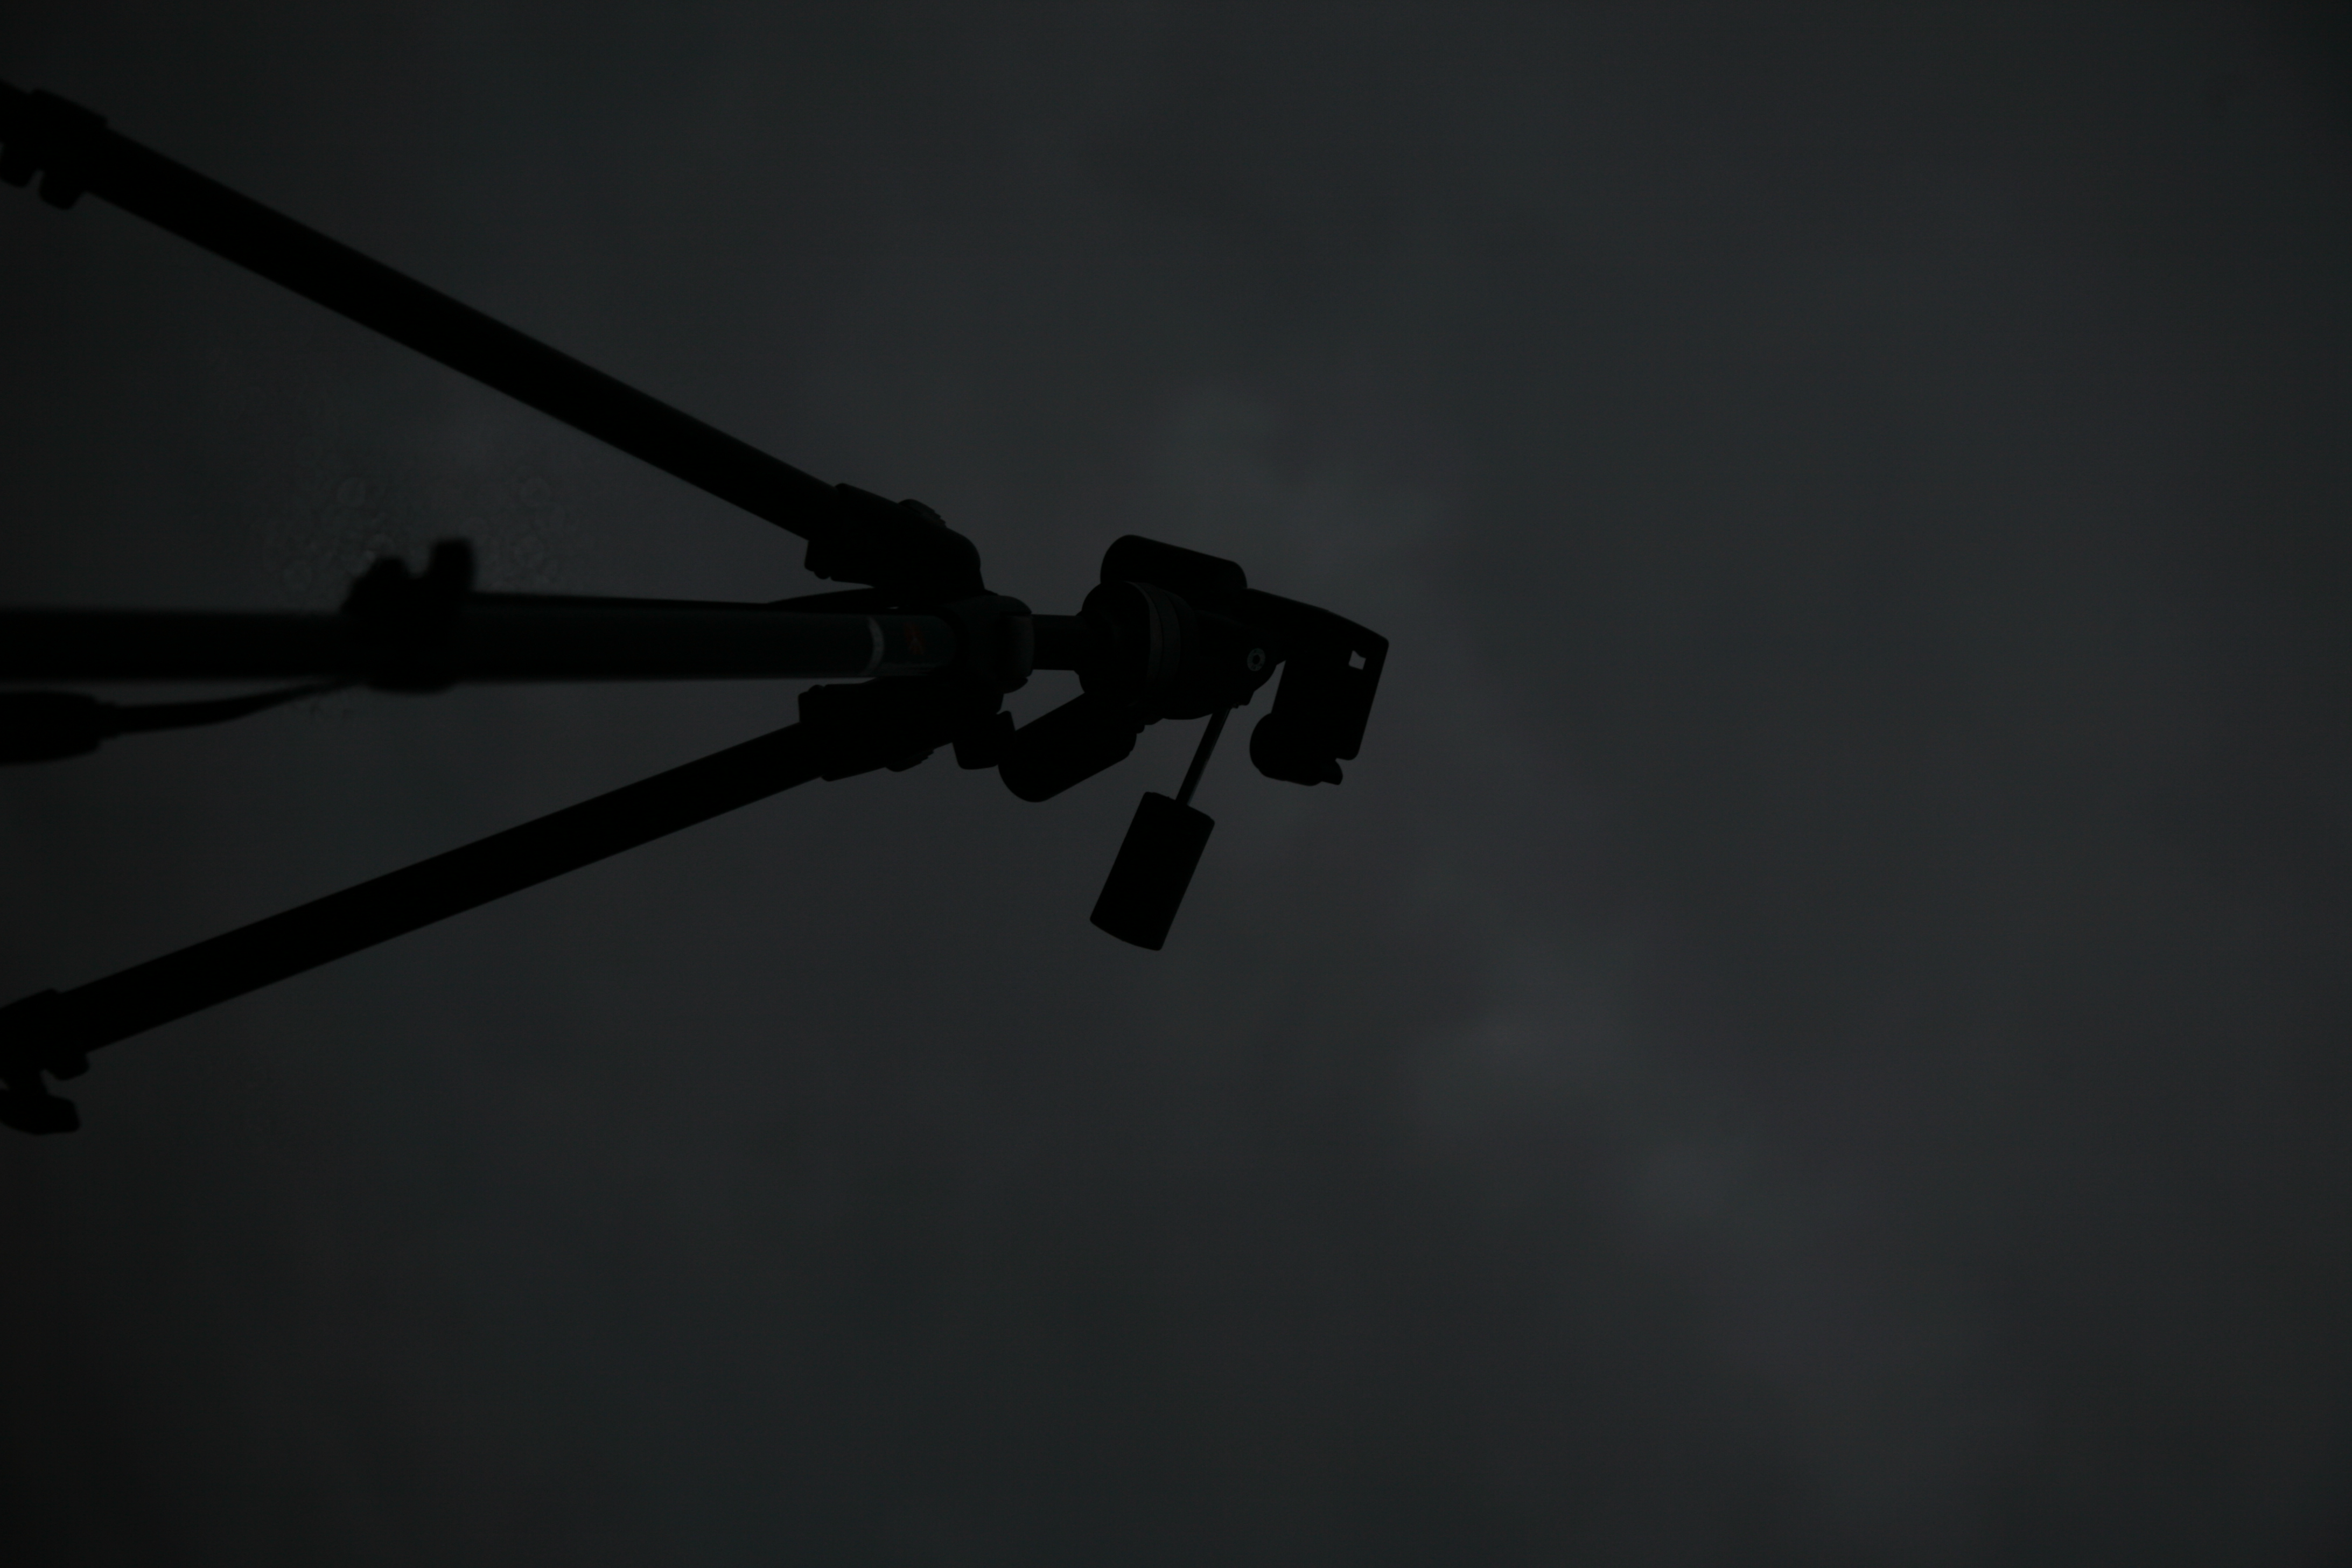
nature, silhouette, light, black and white, paris, france, park, shadow, darkness, black, monochrome, art, parc, aube, installation, parque, parco, parigi, nuitblanche, parijs, whitenight, pary, butteschaumont, parcdesbutteschaumont, manfrotto, monochrome photography, camera accessory